Chepstow

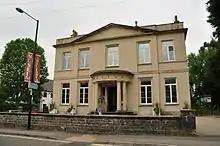
Chepstow Museum, in Gwy House, built 1796

Chepstow Racecourse is the leading horse racing facility and course in Wales. It is located on the edge of the town, in the grounds of the ruined Piercefield House. The racecourse was opened in 1926, and became the regular venue of the Welsh National in 1949.